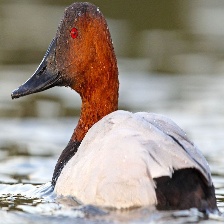
Species: CANVASBACK
Scientific name: AYTHYA VALISINERIA
ImageNet parent category: drake